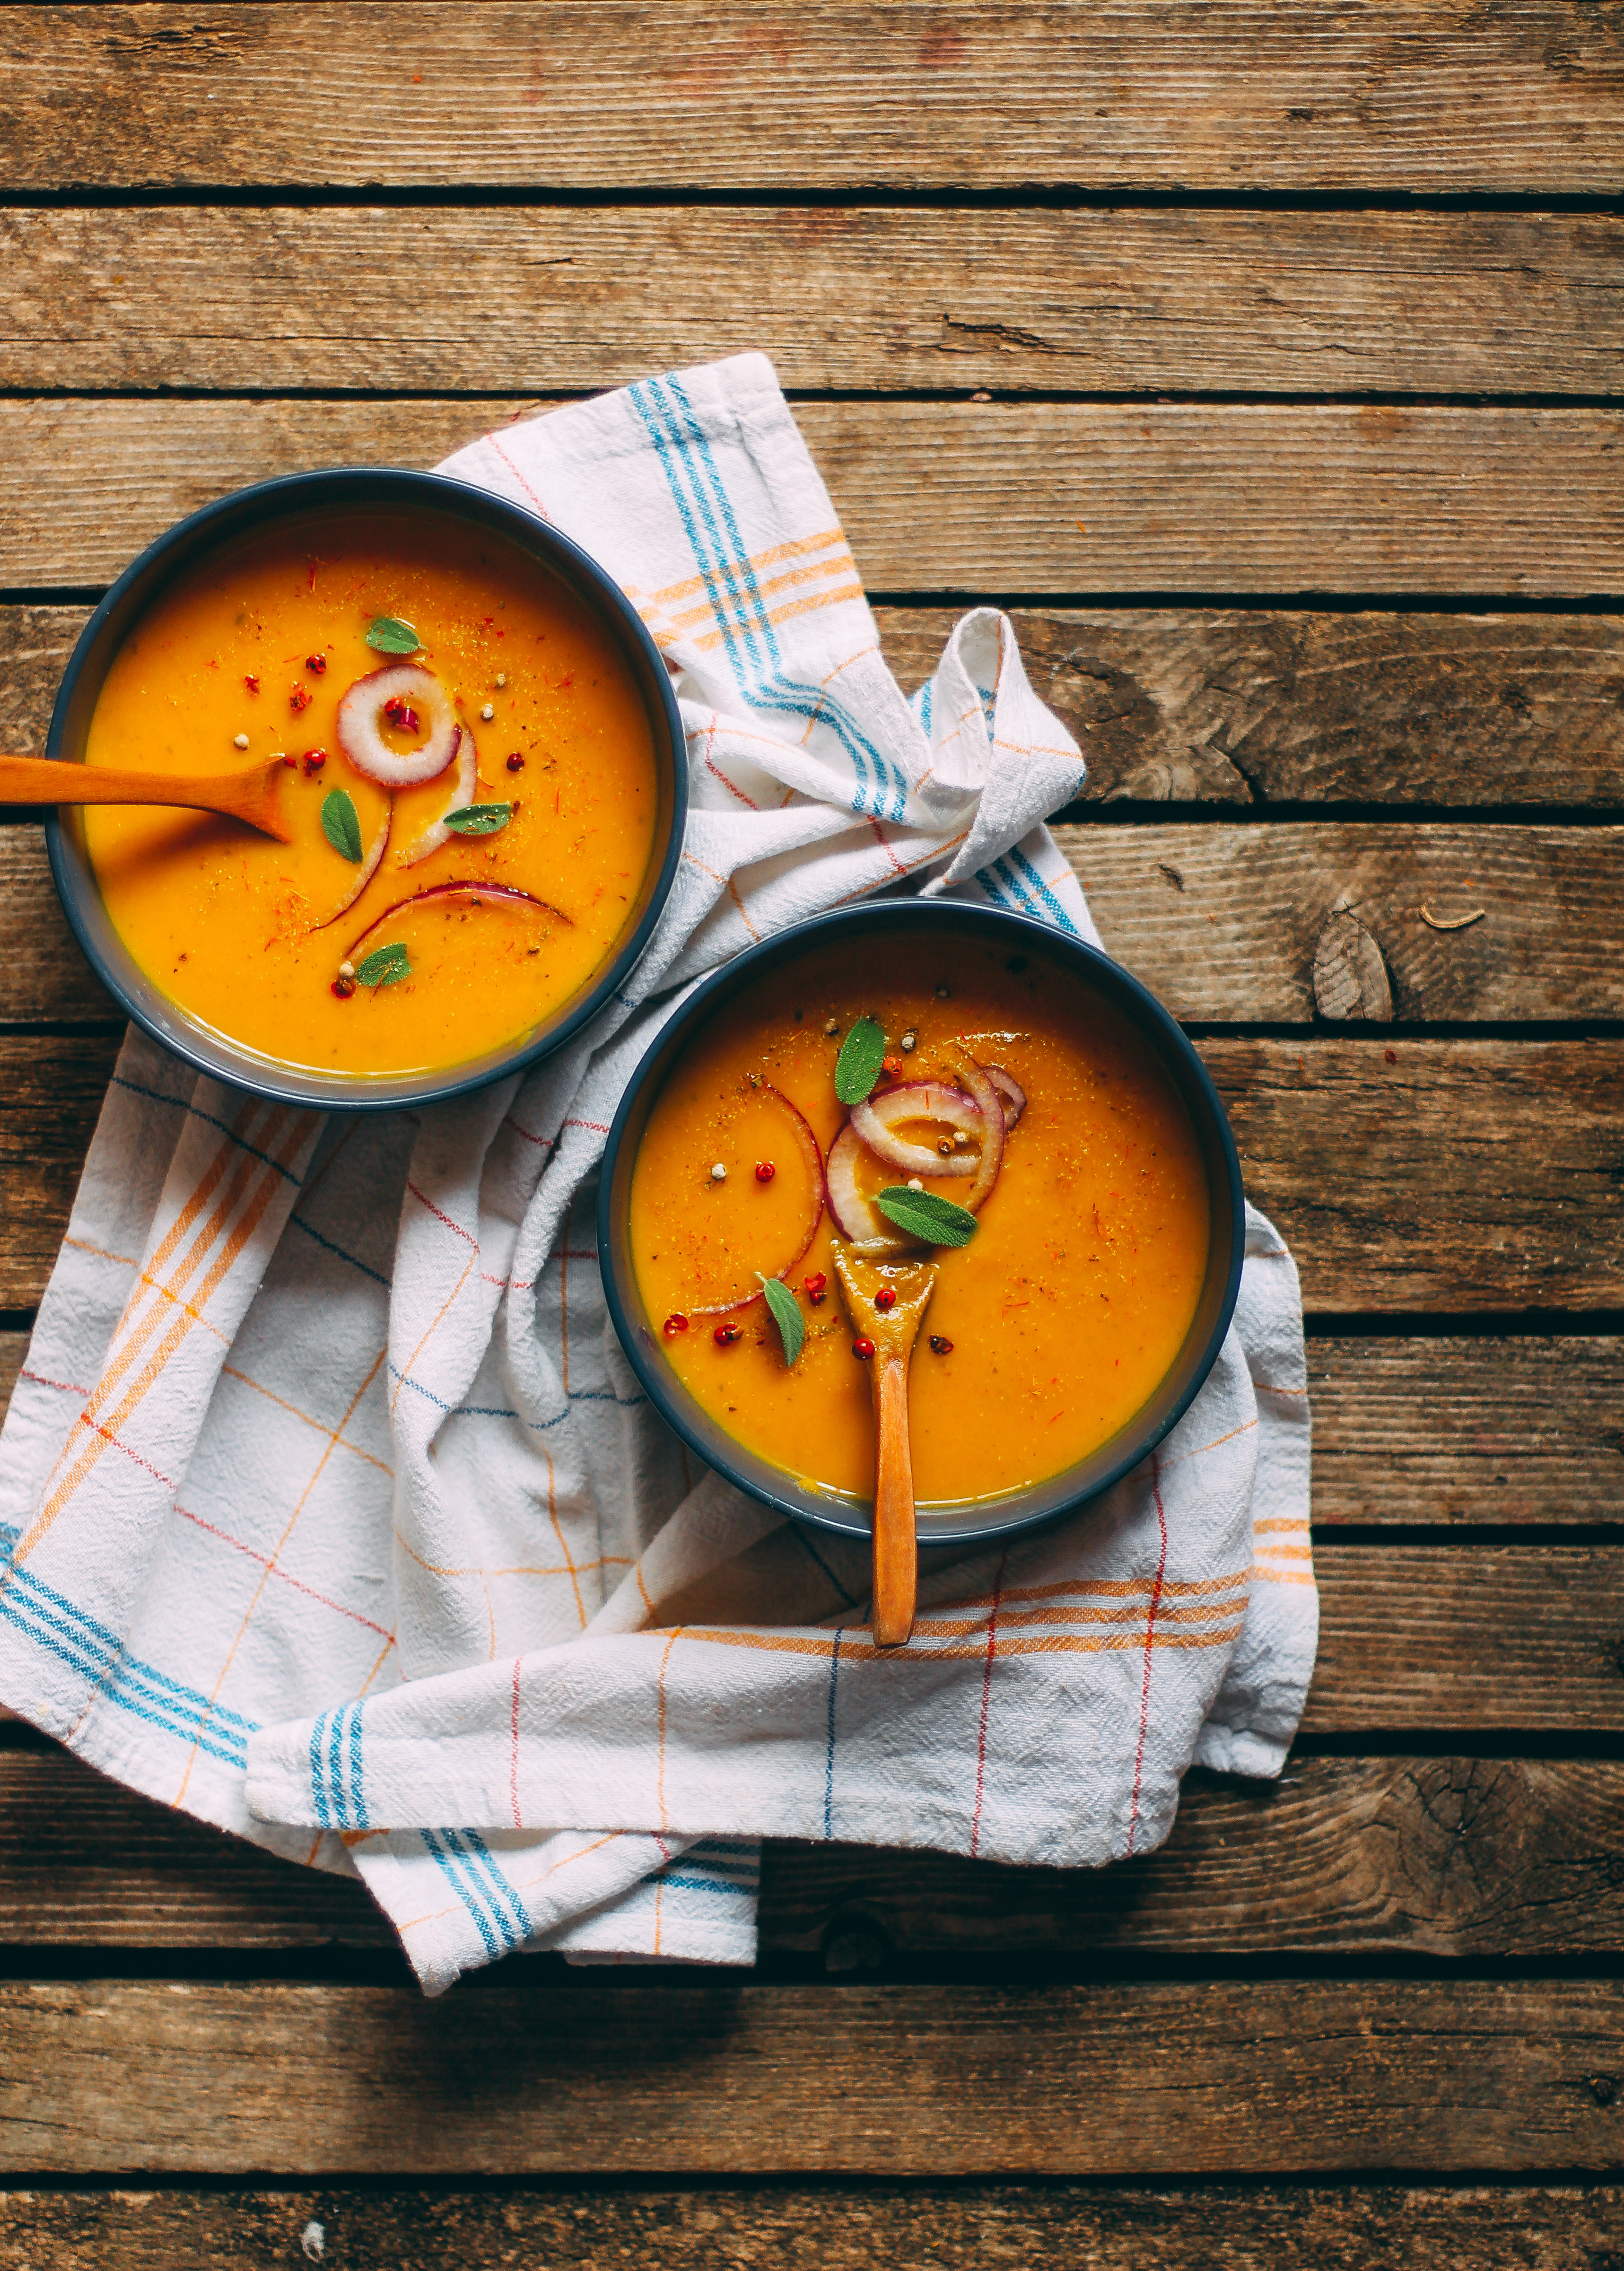
food, dish, soup, cuisine, ingredient, bisque, curry, tomato soup, vegetable, produce, indian cuisine, Harira